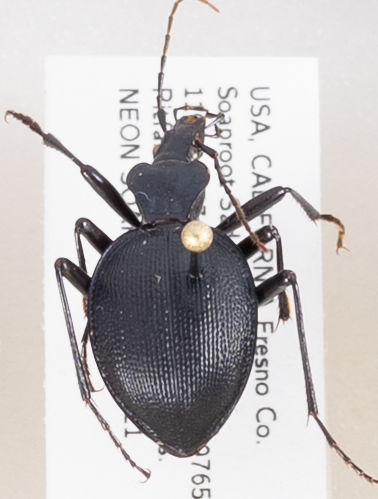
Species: Scaphinotus oreophilus
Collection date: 2018-05-21
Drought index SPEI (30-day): -0.932
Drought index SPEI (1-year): -0.376
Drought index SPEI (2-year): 0.8